Triple Crown (professional wrestling)

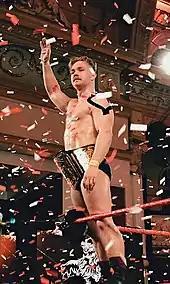
Bate is the only NXT UK Triple Crown winner

In WWE (formerly known as the World Wide Wrestling Federation/WWWF and World Wrestling Federation/WWF), the term Triple Crown Champion has traditionally been used to describe a wrestler who has won the WWE Championship, the Intercontinental Championship, and the original World Tag Team Championship. For a span of nearly 18 years, from 1979 up through 1997, these were the only three championships of the company, and a wrestler who won all three championships (not necessarily concurrently) was considered a "Triple Crown Champion". Until the 1990s, the accomplishment was extremely rare, with Pedro Morales remaining the sole Triple Crown winner for more than a decade.